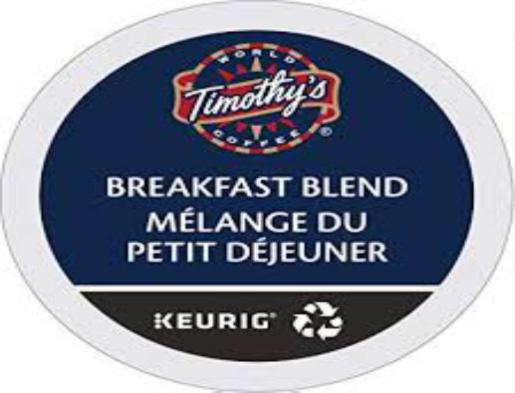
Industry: Food